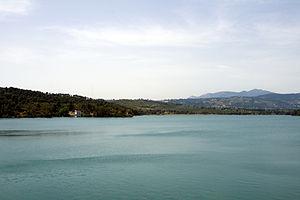
Le lac Marathon est un lac artificiel de Grèce créé par le barrage de Marathon. Il se trouve à la jonction des rivières Charadros et Varnavas, près de la ville de Marathon. Il sert à alimenter l'agglomération d'Athènes depuis sa mise en service en 1931.